Vehicle registration plates of France

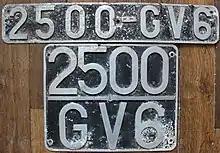
A pair of 1949 Ille-et-Vilaine department license plates.

As with the SIV system, the FNI allowed temporary plates for car dealers and mechanics. They contained one to four numbers, the two letters WW and the département code. Some used an extra letter after WW. Monaco could use these plates but with a blue background, white lettering and MC instead of the département code.